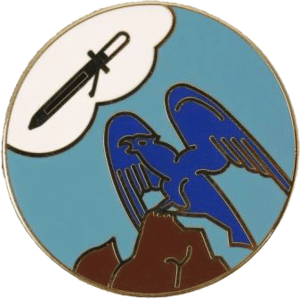
Insigne de l'école militaire de l'armée de l'air (France).
L’École militaire de l’air était une école militaire formant des officiers de l’Armée de l'air française. Elle était l'équivalent de l'École militaire interarmes pour l'Armée de terre ou l'École militaire de la flotte pour la Marine nationale. Elle a fonctionné de 1925 à 2015, date de son intégration à l'École de l'air.